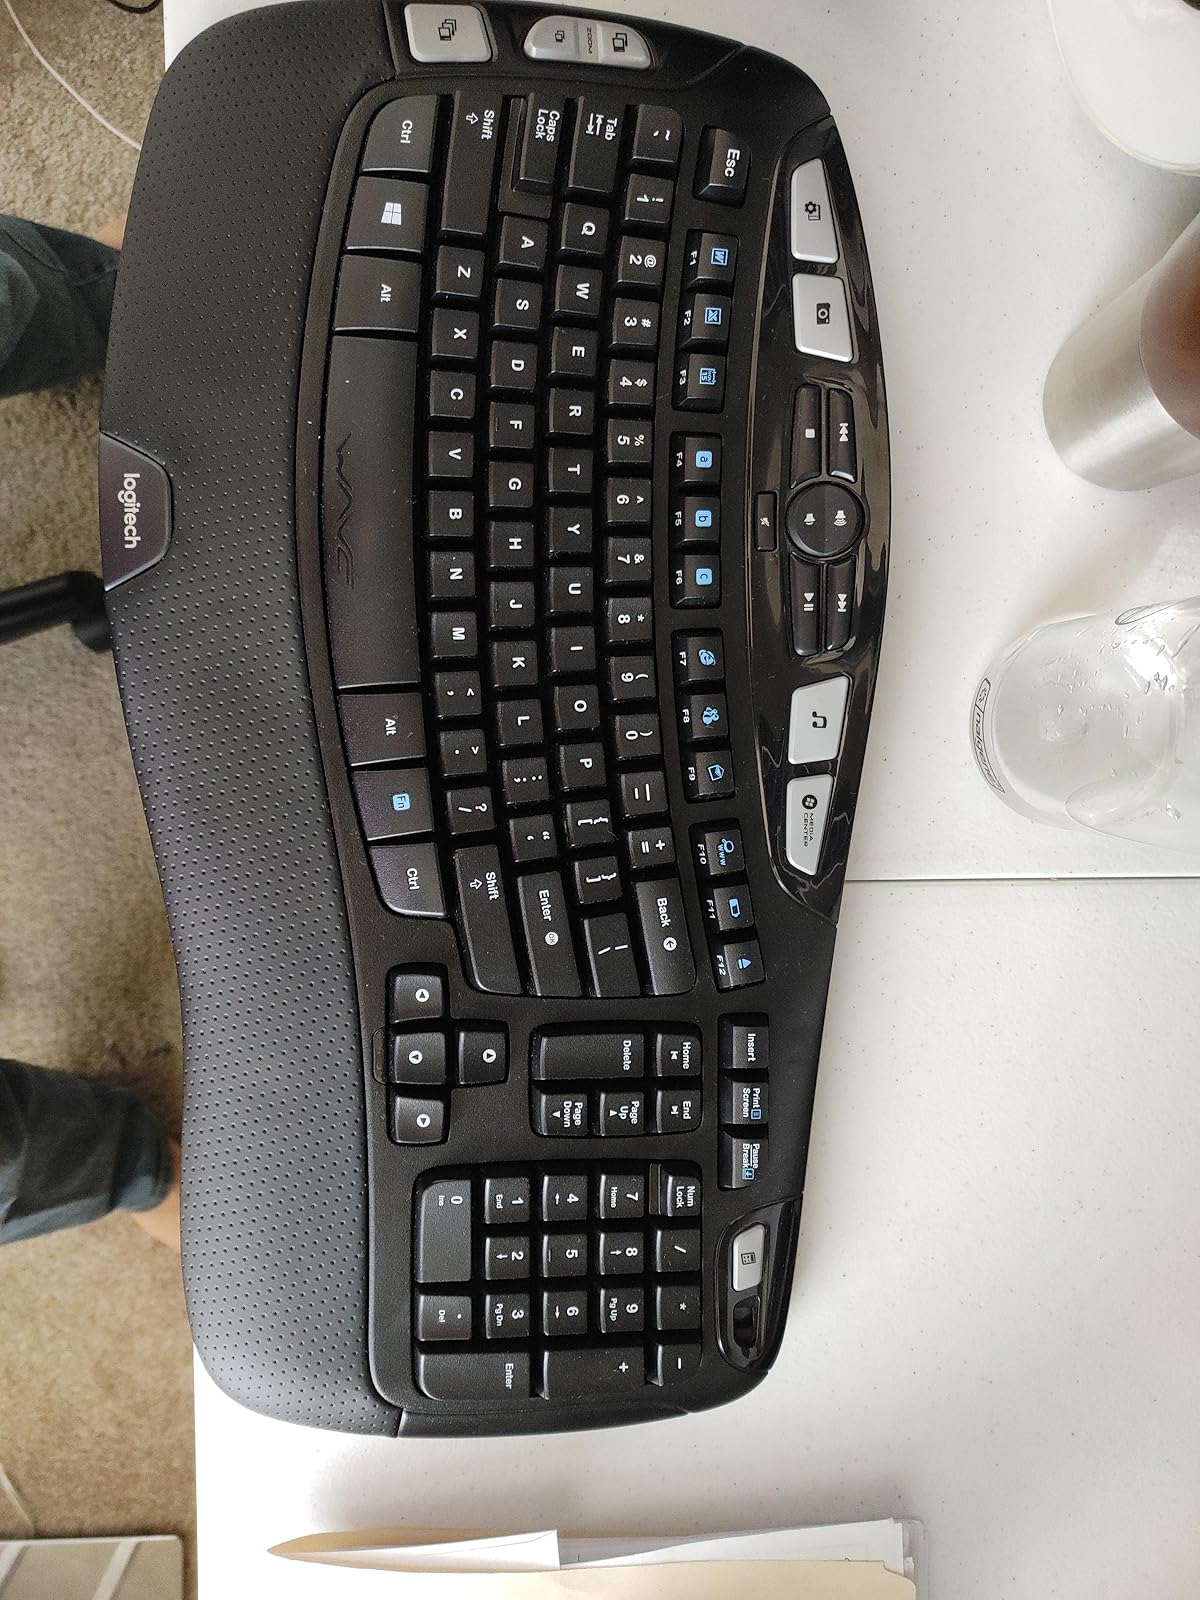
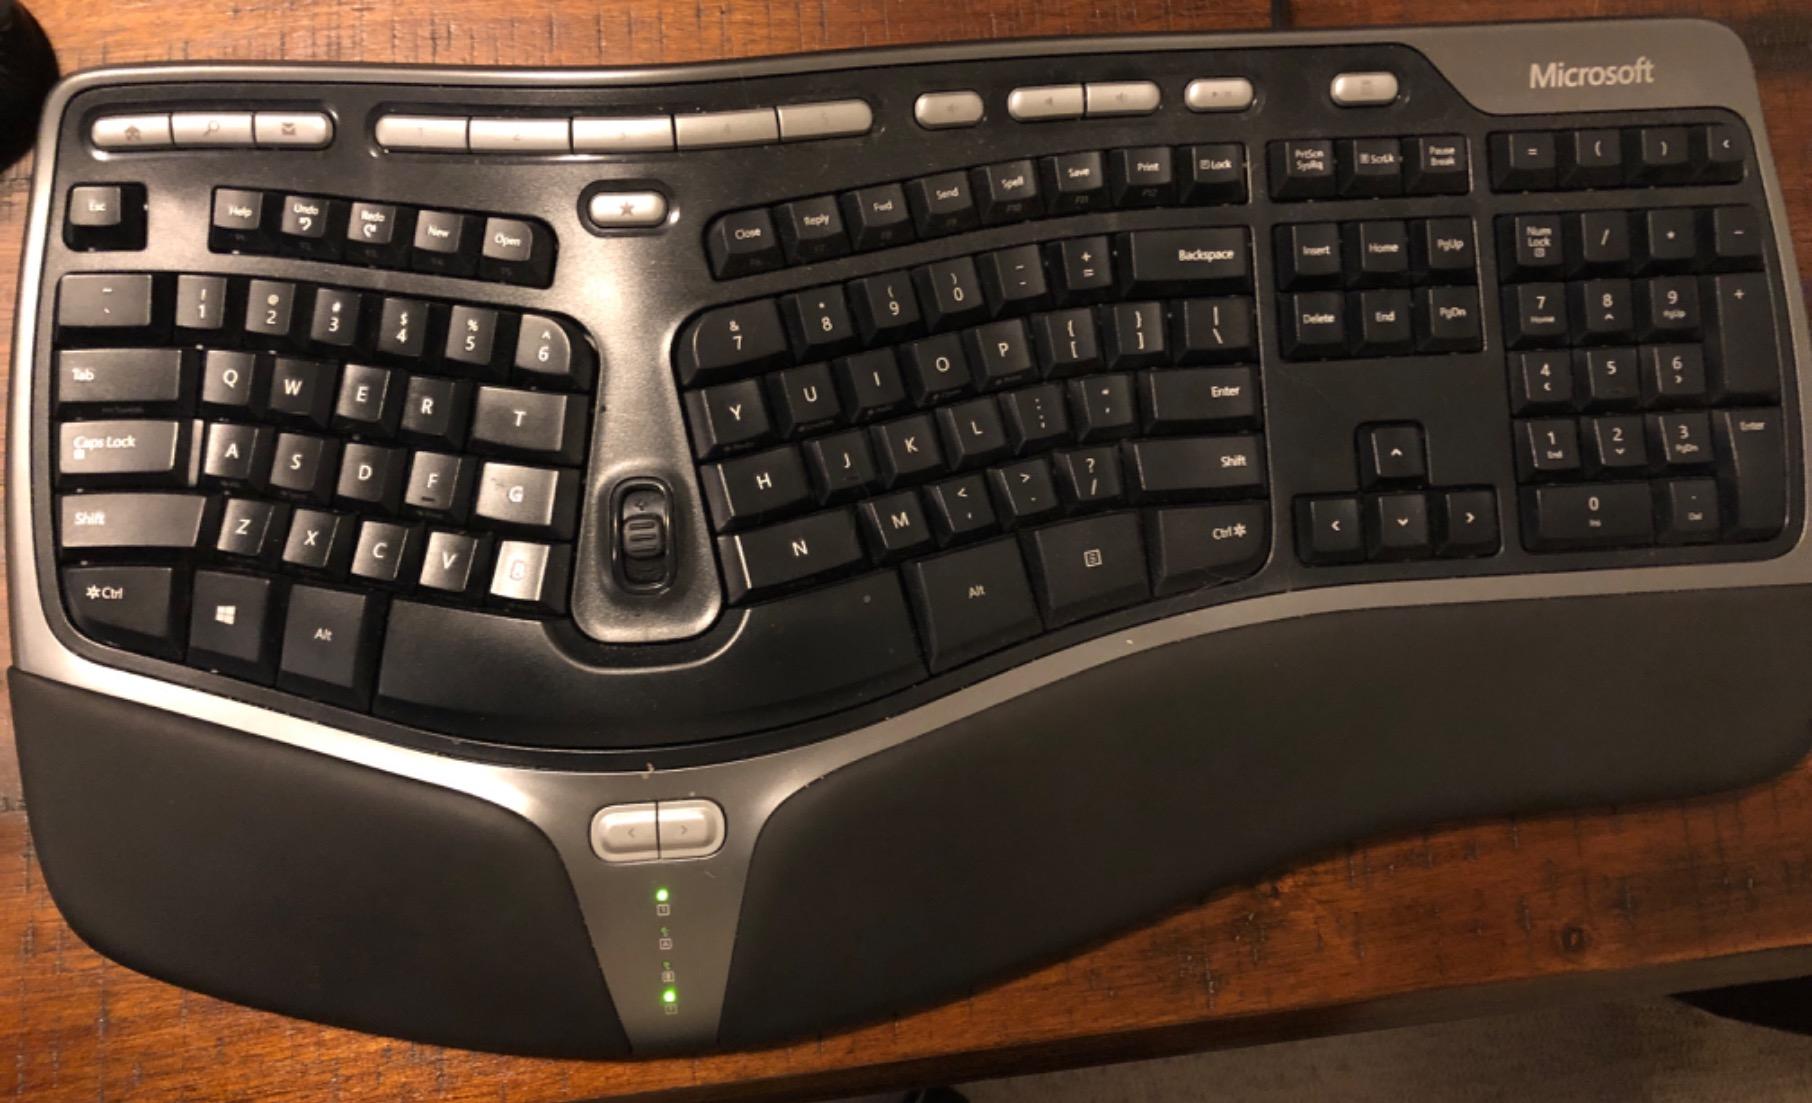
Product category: keyboard
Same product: no